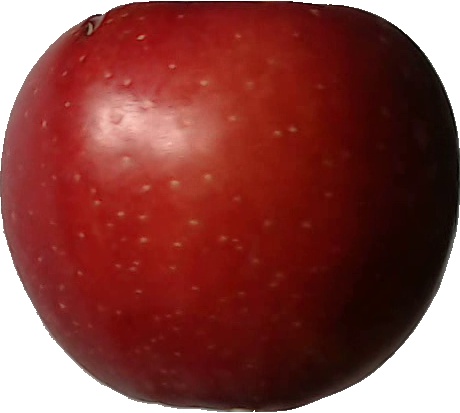
Label: apple_braeburn_1